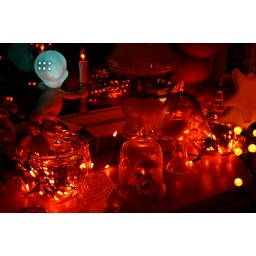
Bay window bathed in orange